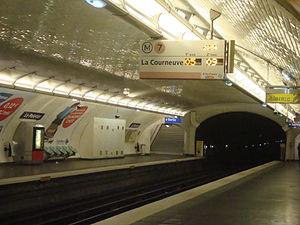
Quais de la station Le Peletier sur la ligne 7 du métro de Paris